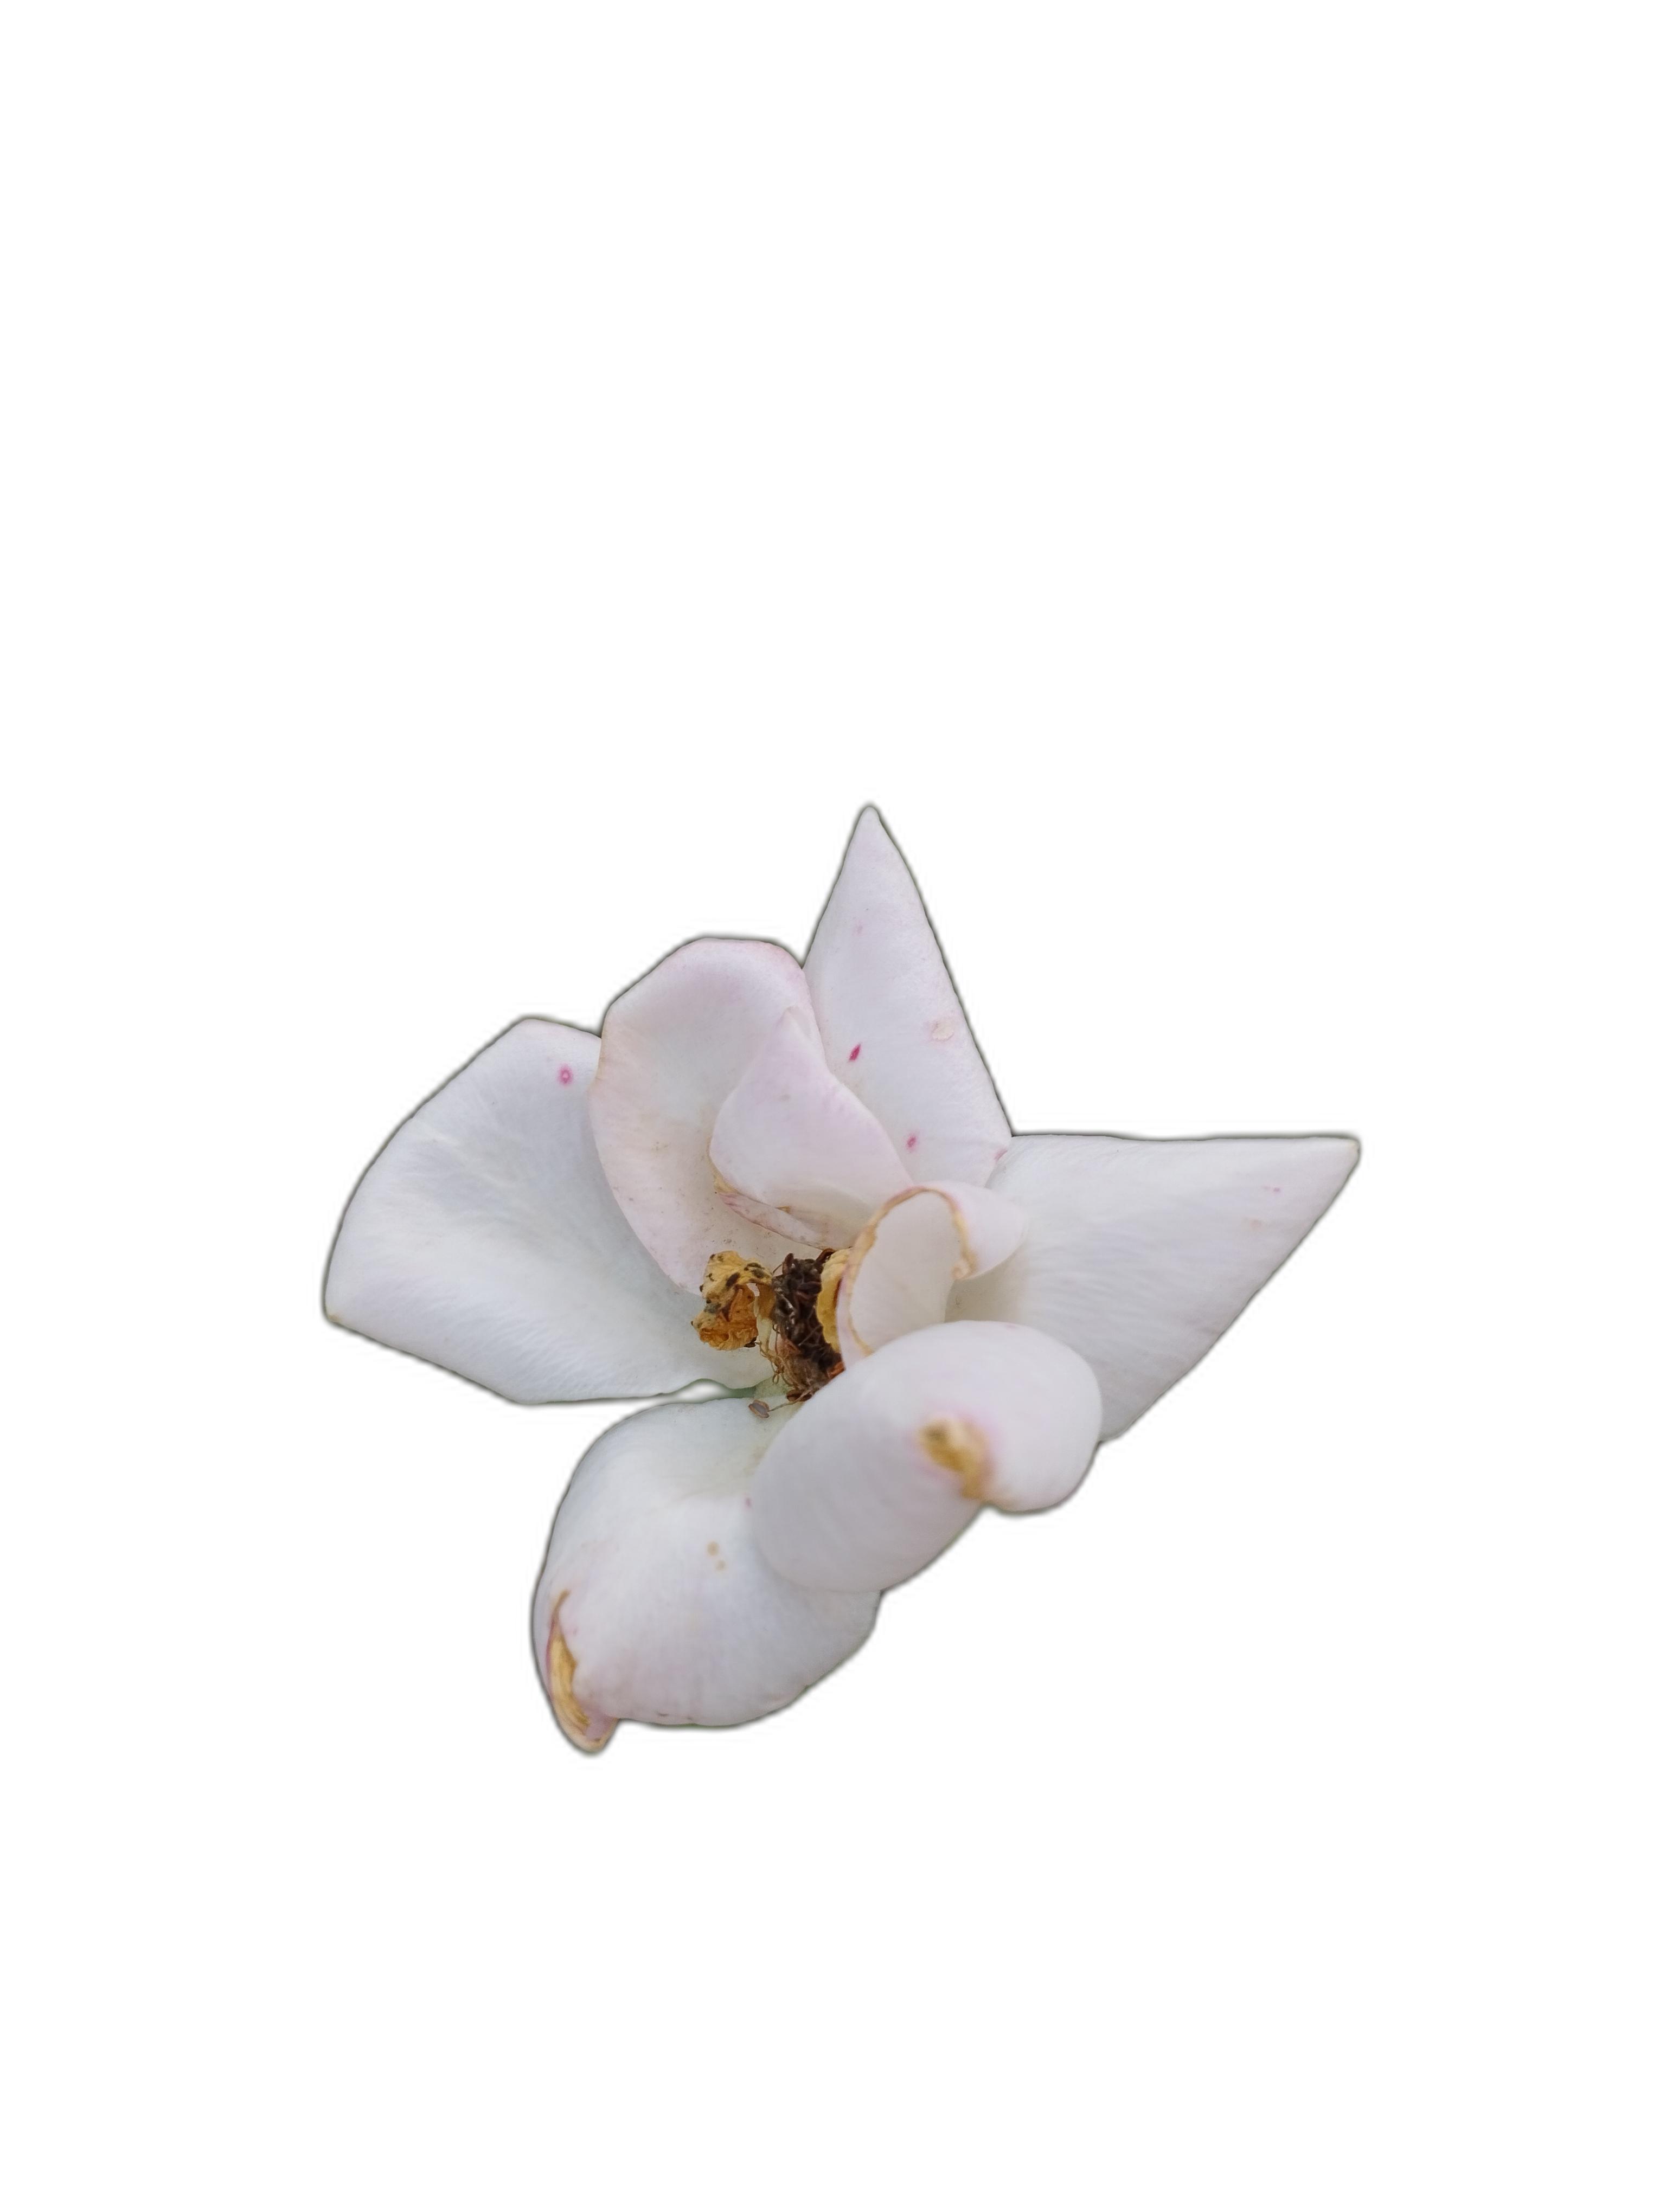
Label: Rose